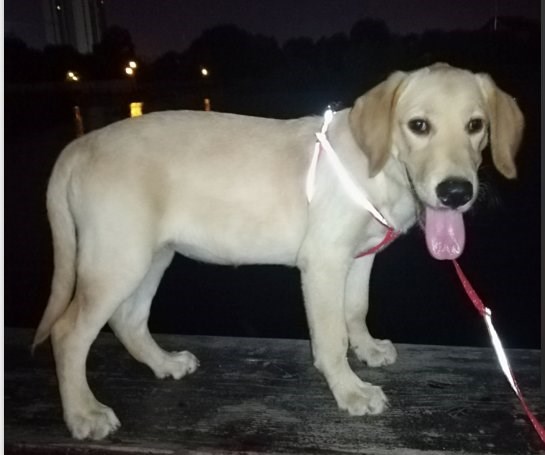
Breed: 3580-n000122-Labrador_retriever